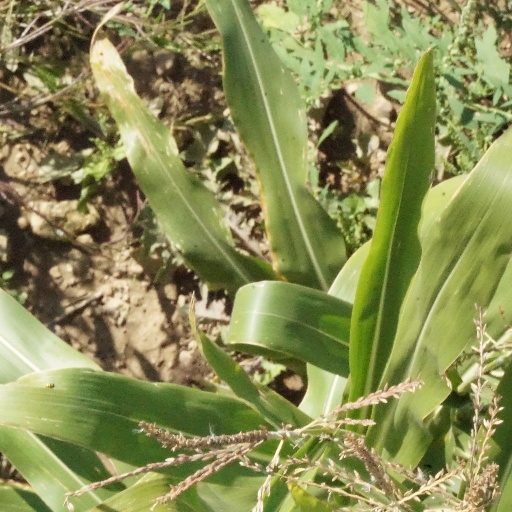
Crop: maize; corn